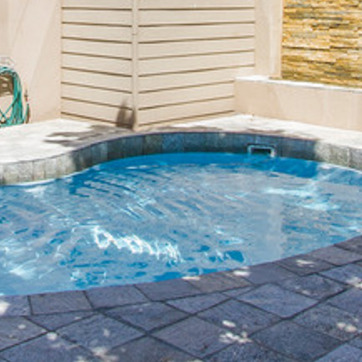
Material: water